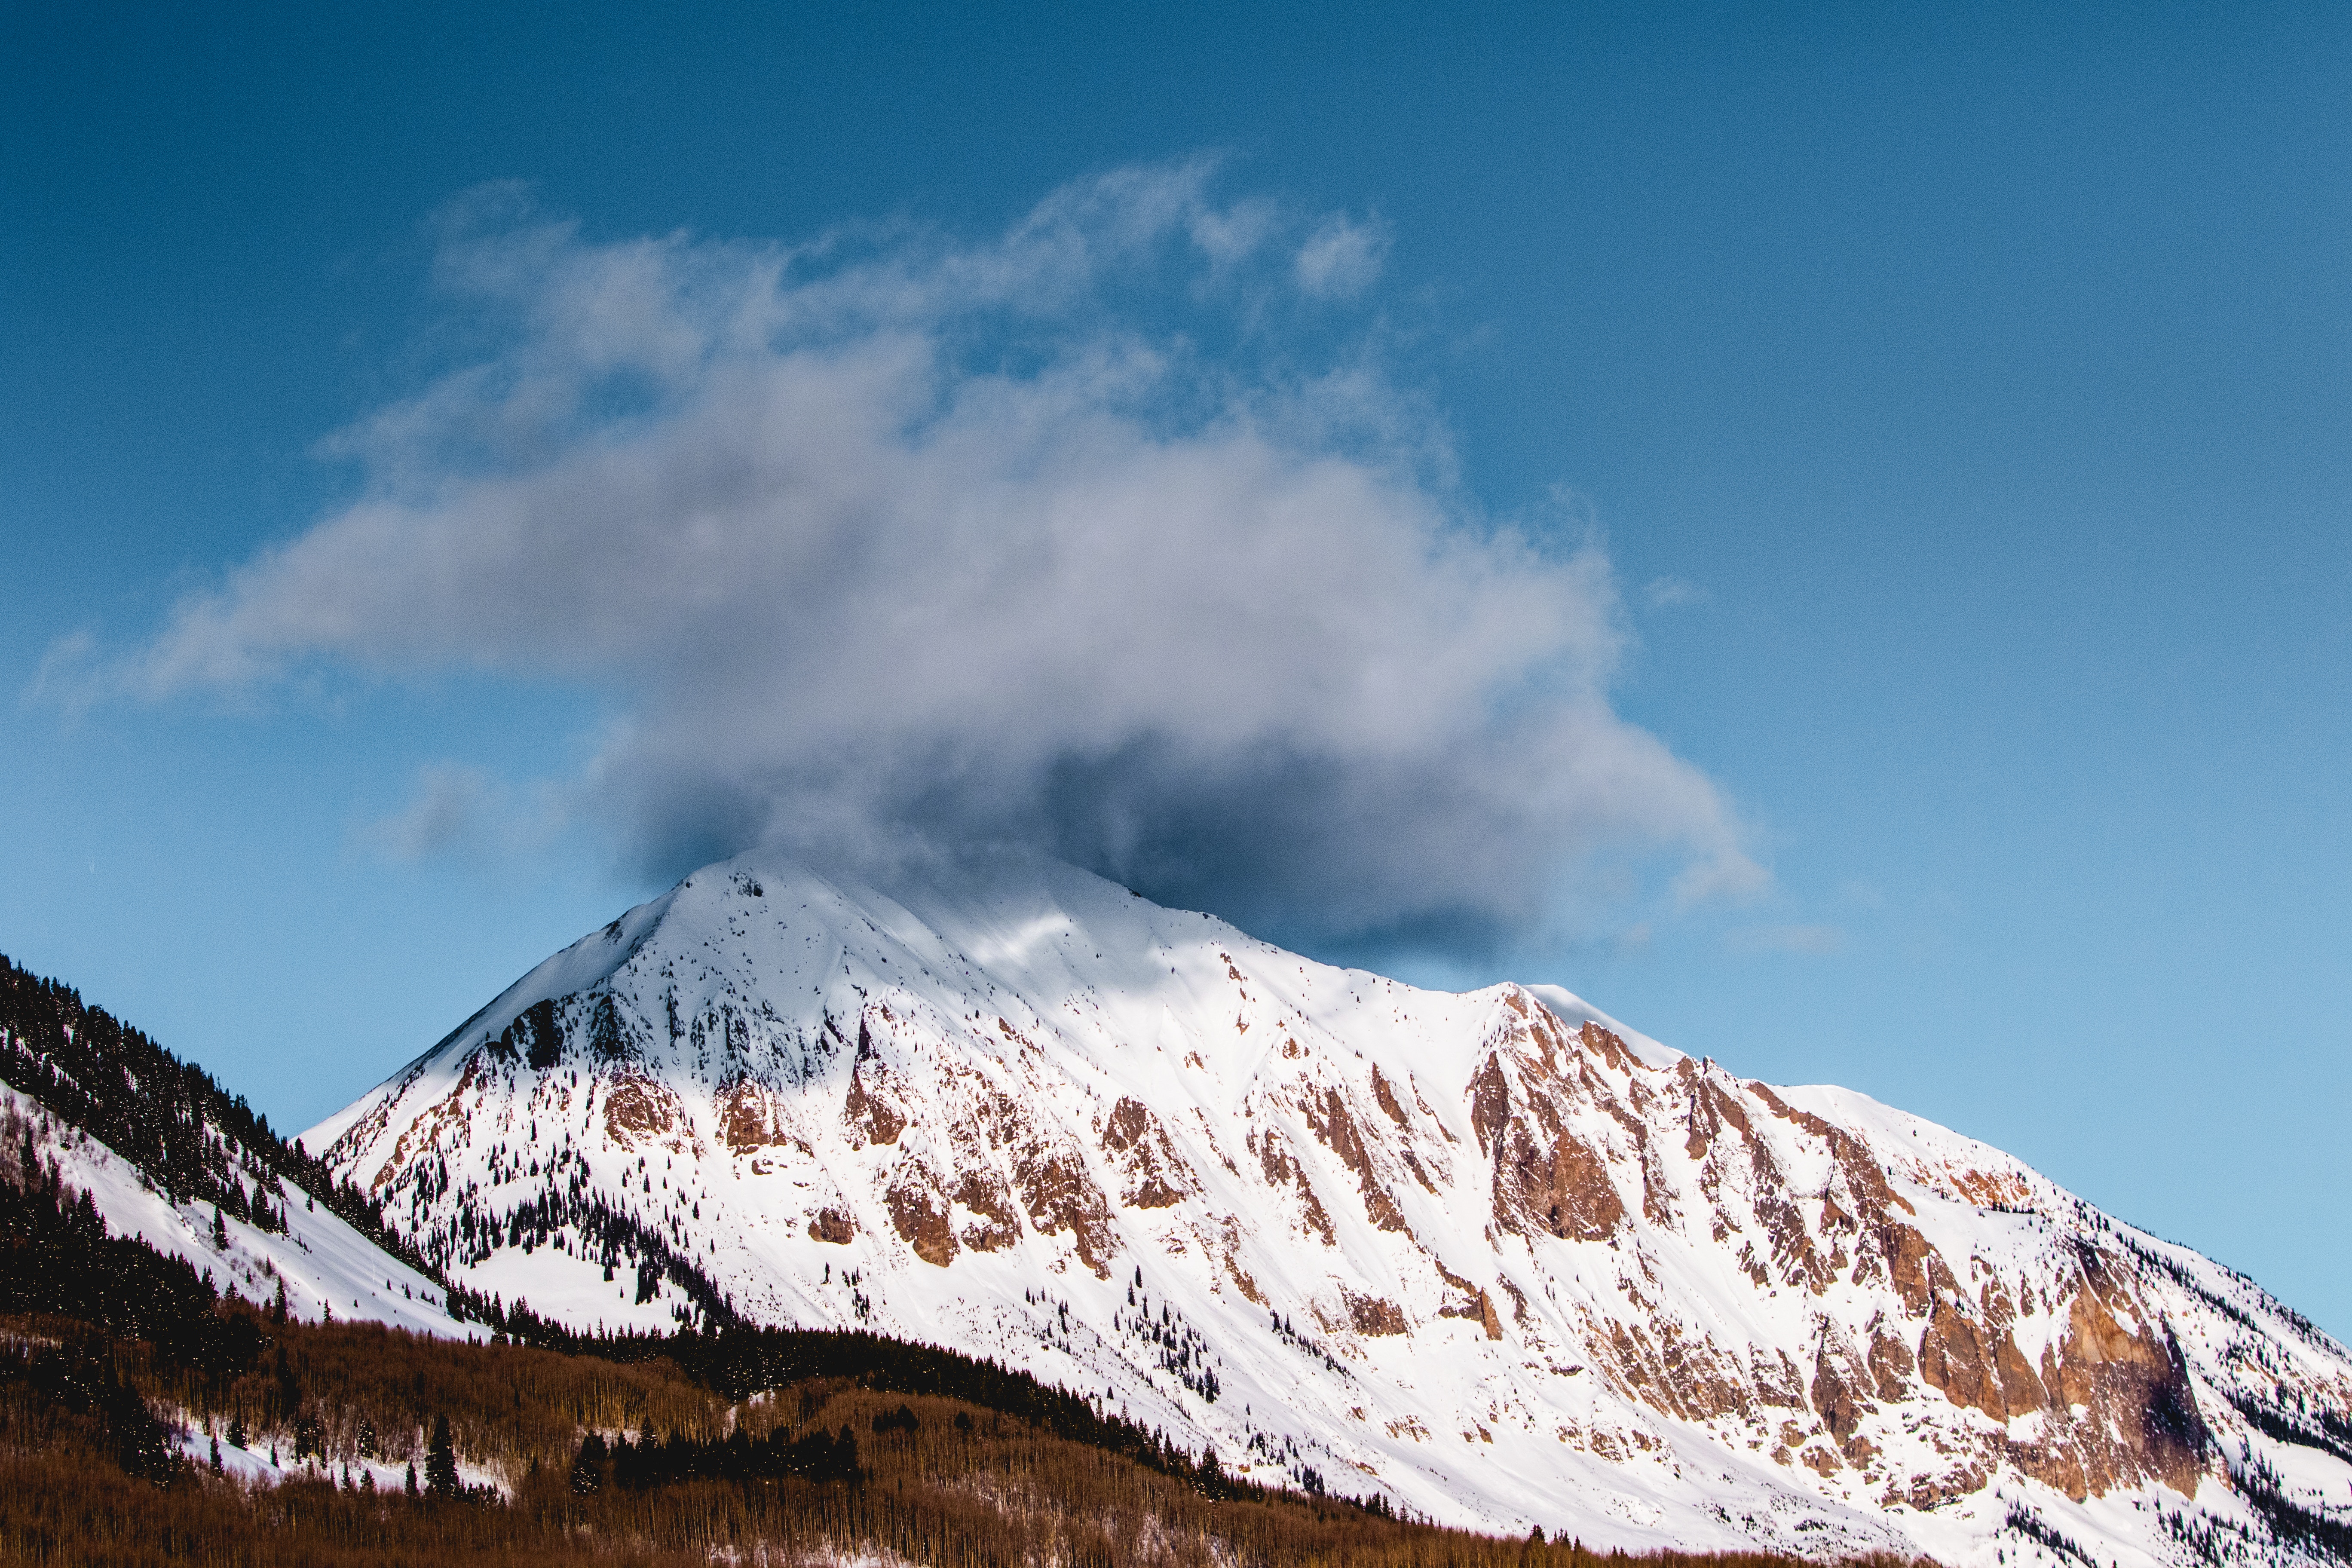
mountain, snow, winter, cloud, sky, mountain range, weather, season, ridge, summit, blue sky, alps, plateau, landform, geographical feature, mountainous landforms